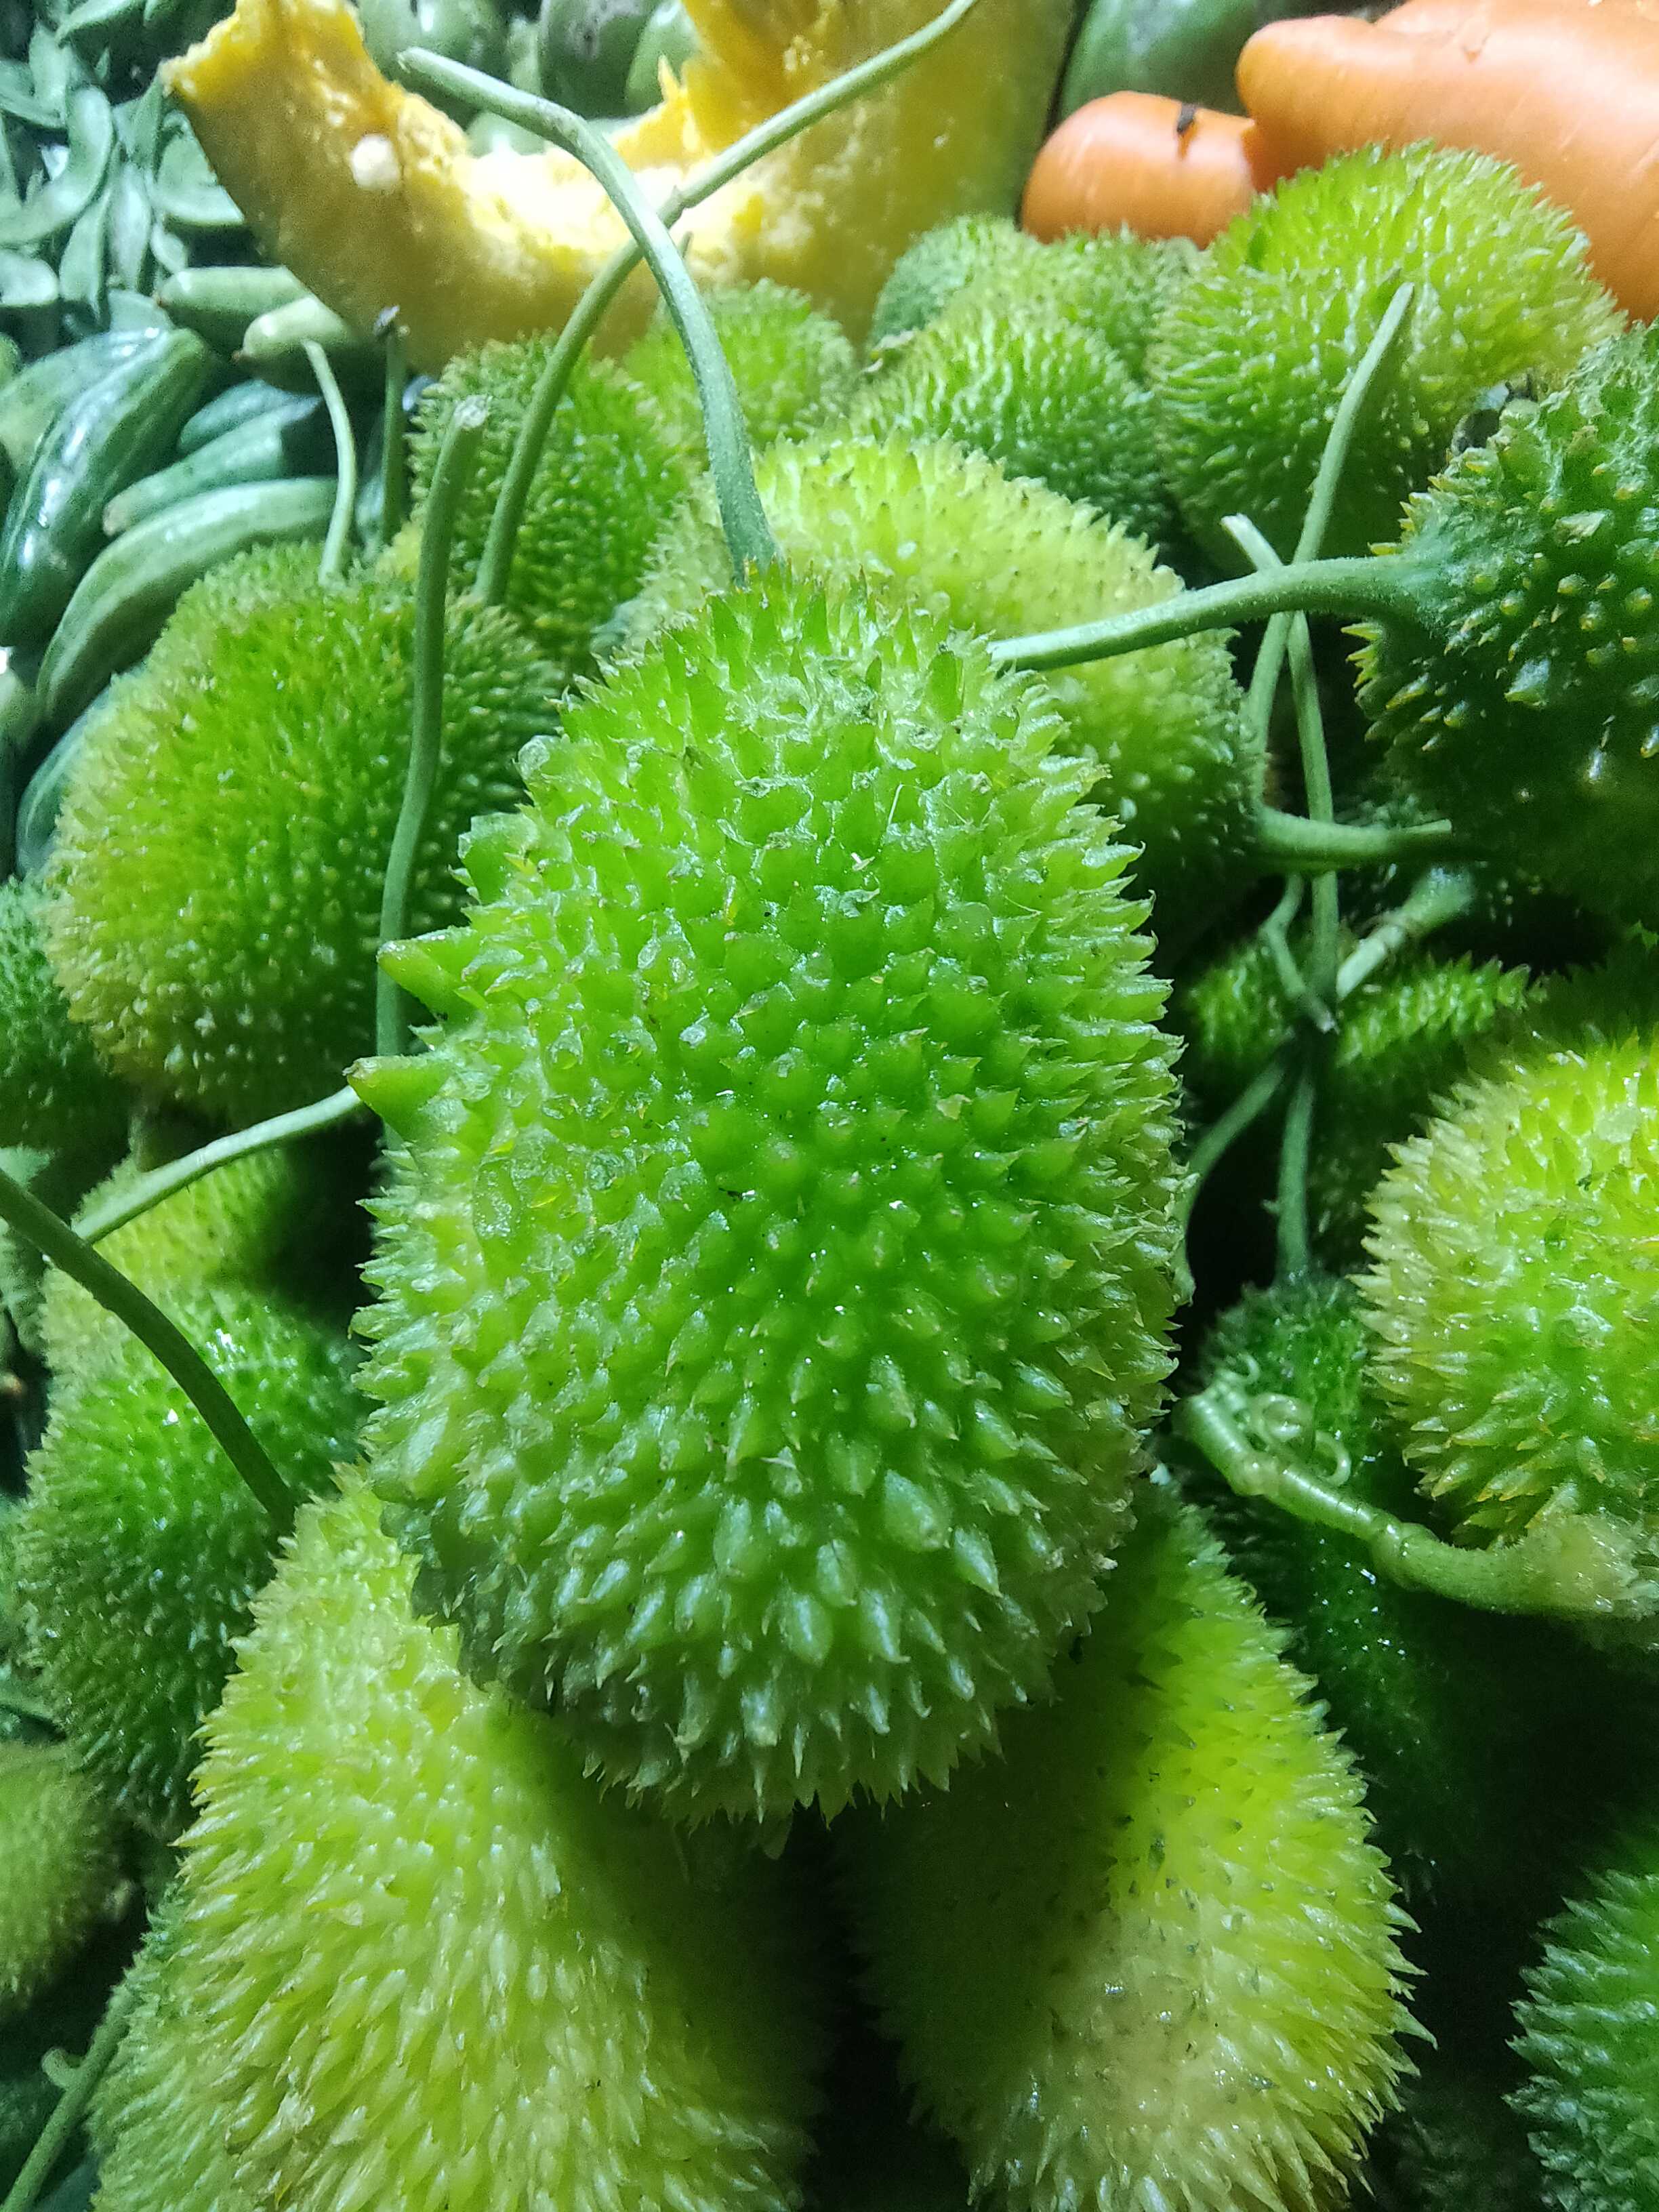
Label: Momordica dioica